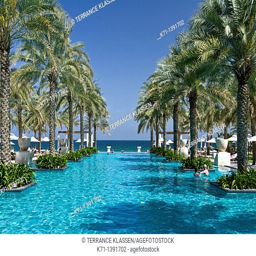
the swimming pool and resort